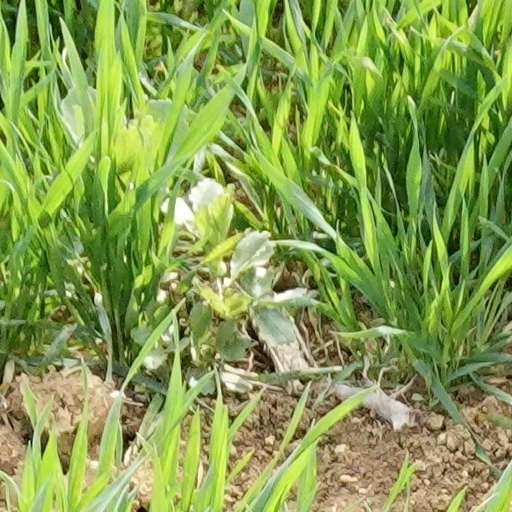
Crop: wheat